Cédric Soares

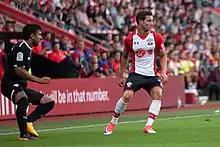
Cédric playing for Southampton in 2017

On 18 June 2015, Cédric was announced as the second summer signing for Southampton on a four-year contract, with the English club paying up to €6.5 million (£4.7 million) for his services. He made his debut on 30 July, playing the full 90 minutes in a 3–0 home win over Vitesse for the third qualifying round of the UEFA Europa League. Ten days later, he first appeared in the Premier League, assisting the opening goal for Graziano Pellè in a 2–2 draw away to Newcastle United before being substituted for Cuco Martina at half-time.